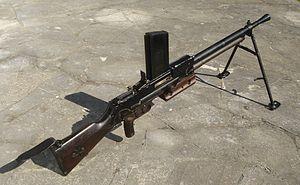
FM 24/29. 日本語: FM mle 1924/29.